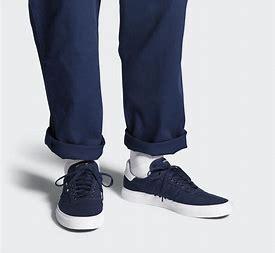
Brand: Adidas
Model: 3MC